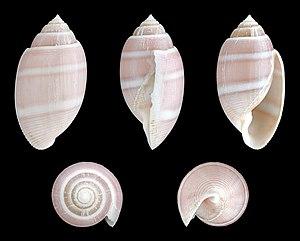
Acteon est un genre de mollusques appartenant à la famille des Acteonidae.
Heterostropha est un ordre de mollusques de la classe des gastéropodes.
Les Acteonoidea forment une super-famille de mollusques de la sous-classe des Heterobranchia selon World Register of Marine Species ou de celle des Orthogastropoda selon Ponder & Lindberg, 1996.